Monica Wichfeld

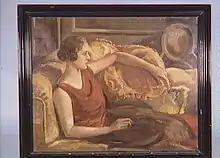
Portrait of Monica Wichfeld in the National Museum of Denmark

On 15 June 1916, she married Danish aristocrat and diplomat Jørgen Adalbert Wichfeld (16 August 1885 - 30 July 1966), the Secretary of the Danish Legation to London. Wichfeld and her husband moved to his Engestofte Estate near Maribo on the island of Lolland in Denmark, where she became a Danish citizen and had three children: Ivan (1919), Varinka (1922) and Viggo (1924). During this time, she became the friend and lover of Kurt Heinrich Eberhard Erdmann Georg, "Greve" (Count) von Haugwitz-Hardenberg-Reventlow, who lived in neighbouring Hardenberg Manor. The relationship with "Greve" von Reventlow continued for nine years. Jørgen Wichfield was aware of the relationship and unconcerned with it, naming Reventlow as daughter Varinka's godfather. When the relationship ended, Reventlow went on to marry Barbara Hutton.